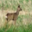
Label: deer